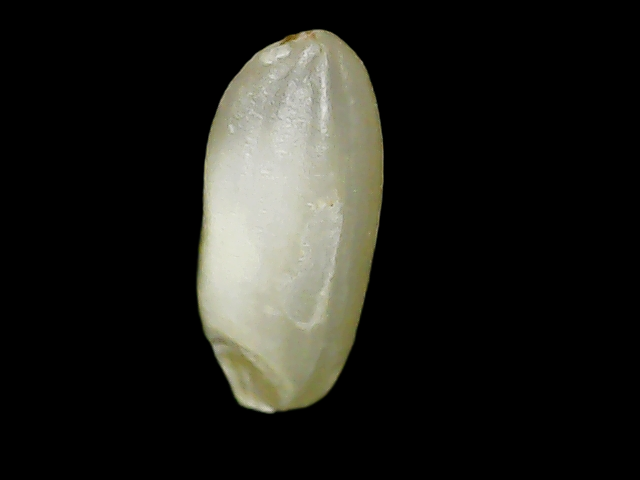
Rice variety: Binadhan10